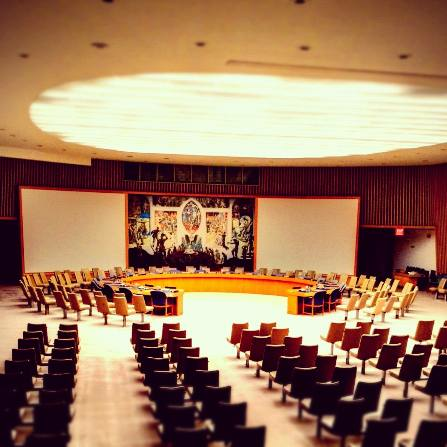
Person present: No